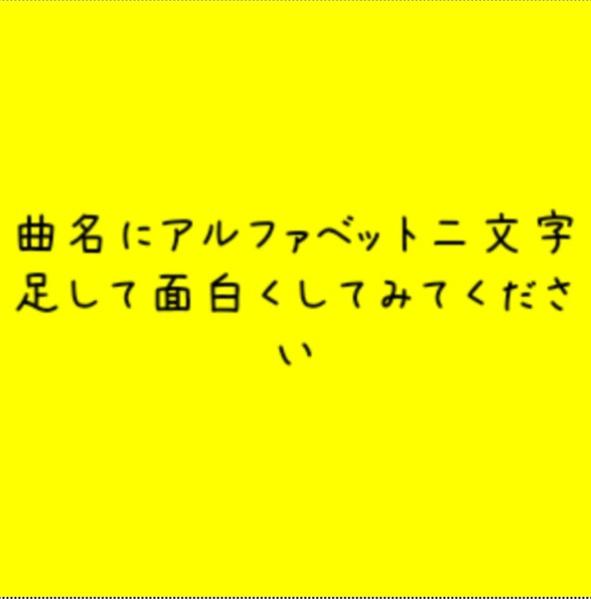
回答: PS愛のままにわがままに僕は君だけを傷つけない